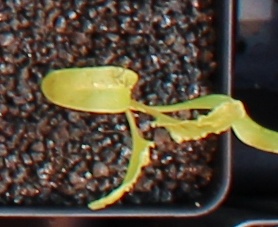
Label: Sugar beet